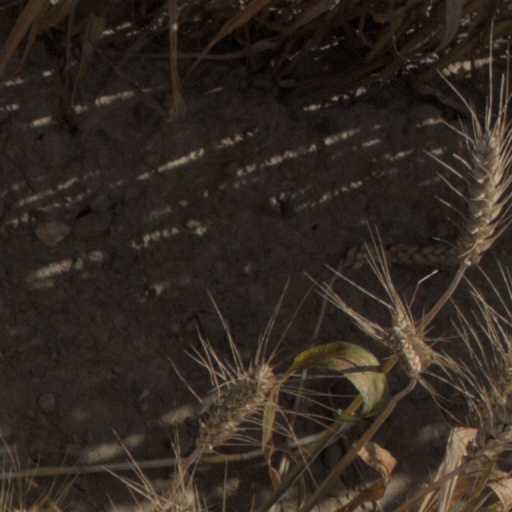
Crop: wheat